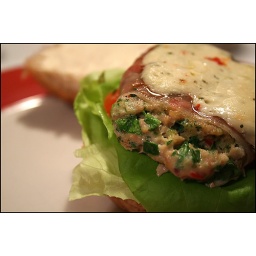
spinach, garlic and red pepper chicken burger, wrapped in pancetta with sundried tomato basil cheeeeese! yum.